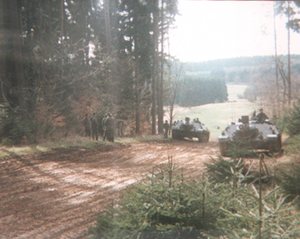
REFORGER / Billedegalleri
REFORGER var navnet på en række større NATO-øvelser under den kolde krig der blev afviklet en eller flere gange om året fra 1969 og frem til 1993.